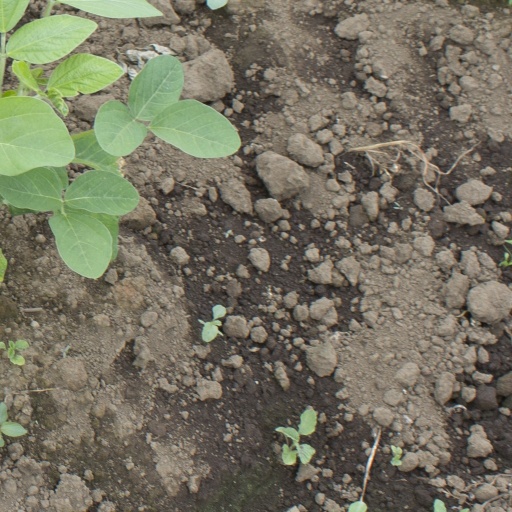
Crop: soybean